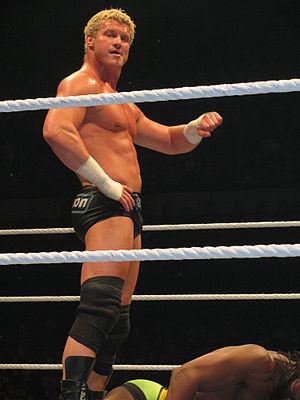
Cette photo a été prise le 3 juillet 2011 avec une Canon PowerShot SX110 IS. Le catcheur Nick Nemeth, alias Dolph Ziggler, est debout sur un ring. Son adversaire, Kofi Kingston, est à terre.